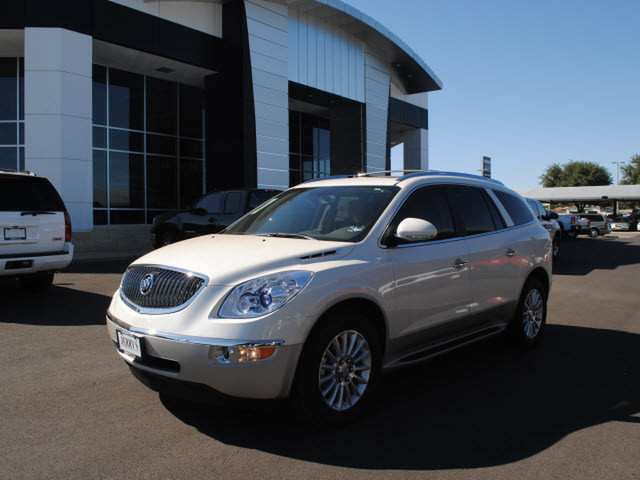
Car model: 2012 Buick Enclave SUV